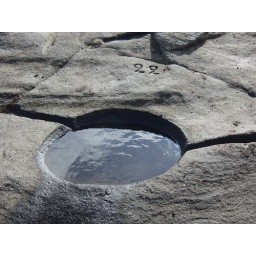
Carved into the rocks of Stanage Edge with channels to feed the water in and numbered.